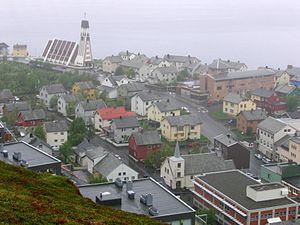
L'église d'Hammerfest est une église évangélique et luthérienne située à Hammerfest, en Norvège.